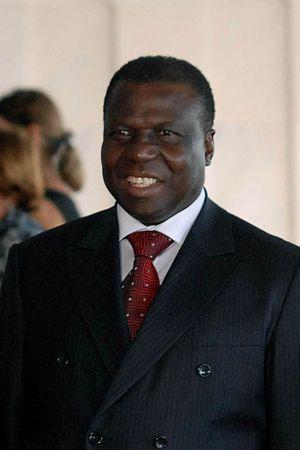
Les Papel sont une population d'Afrique de l'Ouest vivant principalement en Guinée-Bissau où ils représentent 7 % de la population, également en Casamance au sud du Sénégal.
Le général João Bernardo Vieira, dit « Nino Vieira », est un officier et un homme d'État bissau-guinéen d'ethnie Papel, né le 27 avril 1939 à Bissau et mort assassiné le 2 mars 2009 dans la même ville. Chef du gouvernement, chef de l'État puis président de la République, il occupe de nouveau la présidence entre 2005 et 2009.